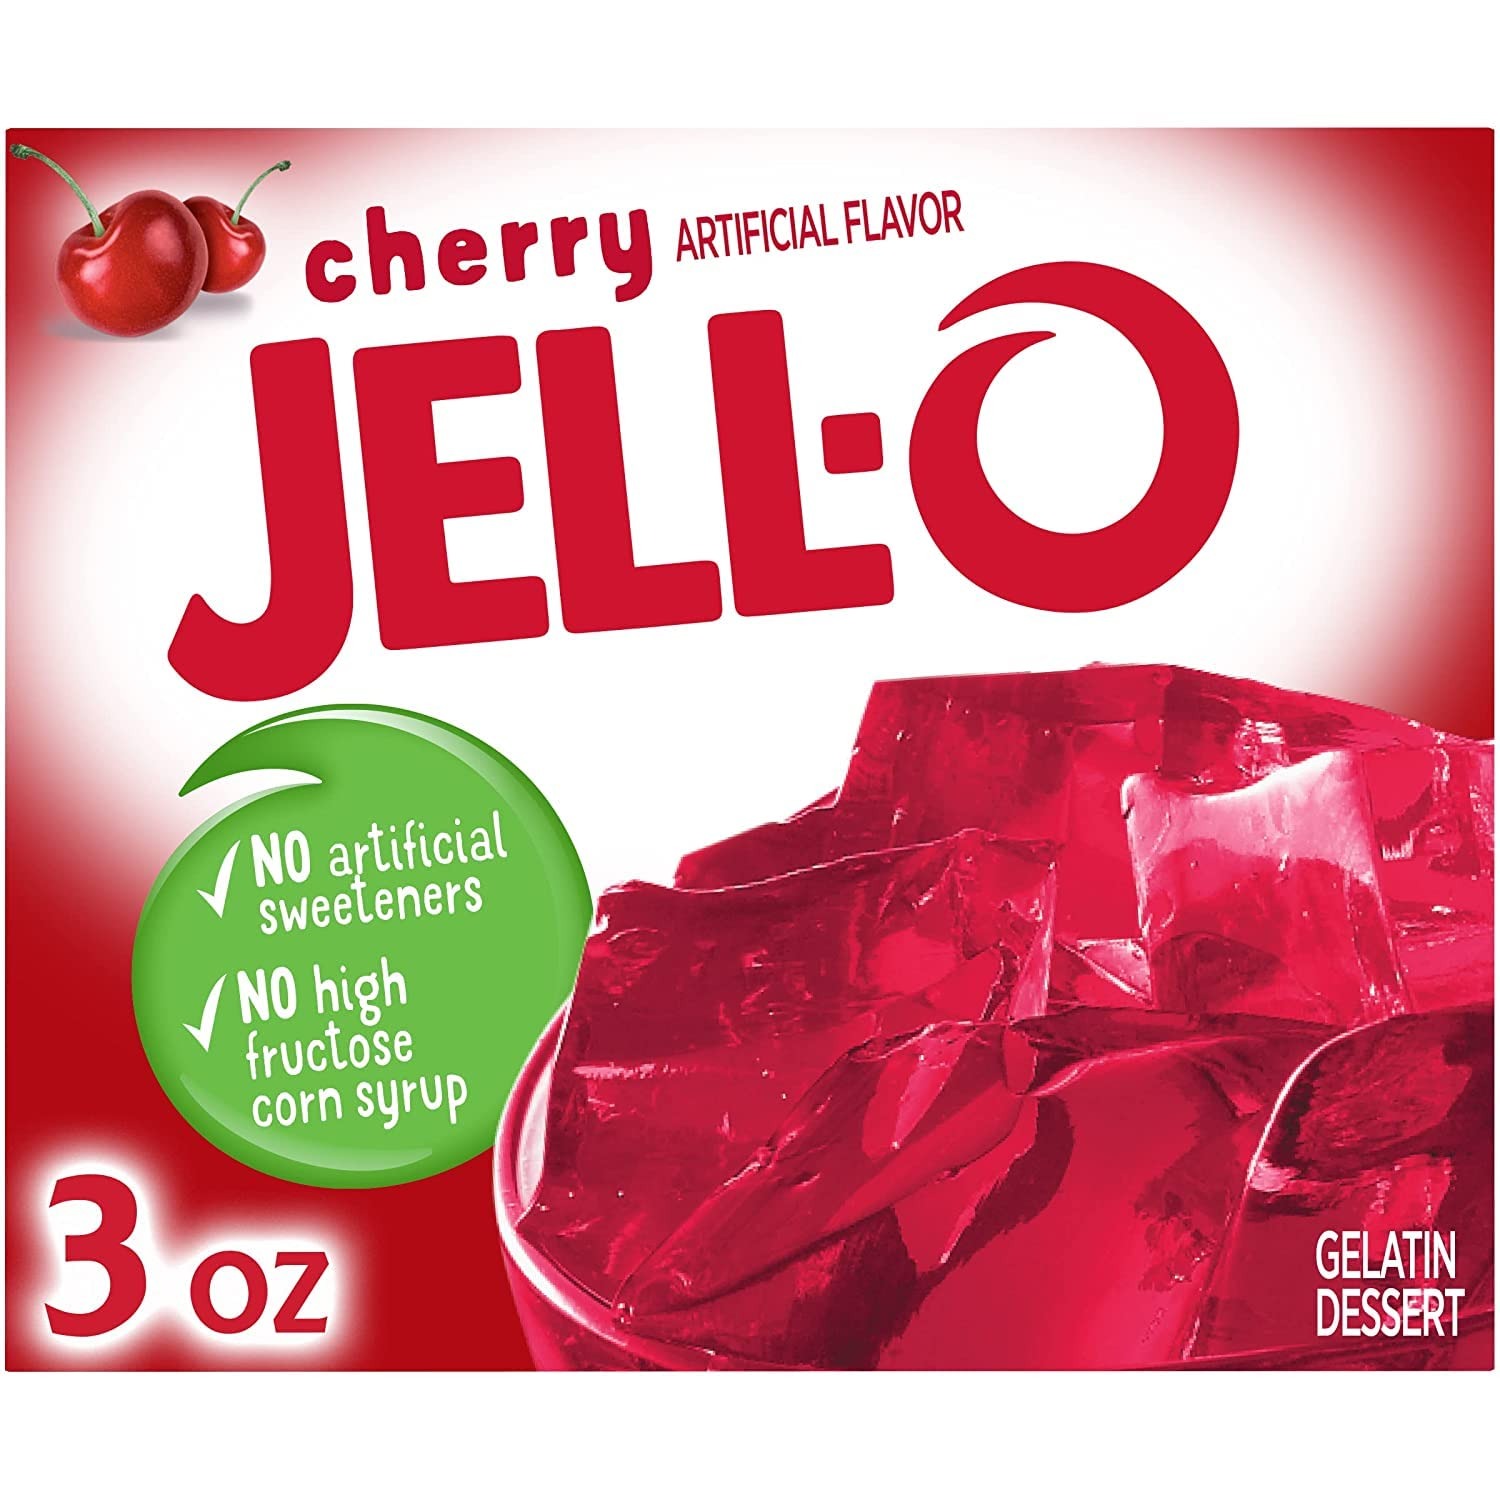
Item Name: Jell-O Berry Blue Gelatin Dessert, 3 oz (4 Pack)
Value: 12.0
Unit: Fl Oz

Price: 1.48